Akatsuki Kambayashi

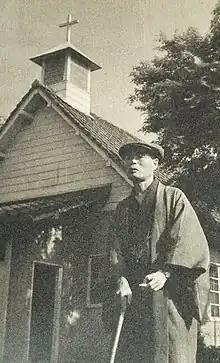
Akatsuki Kambayashi at the Hospital of St. John, 1953.

, pseudonym of Tokohiro Iwaki, was a noted Japanese author in the I Novel genre.